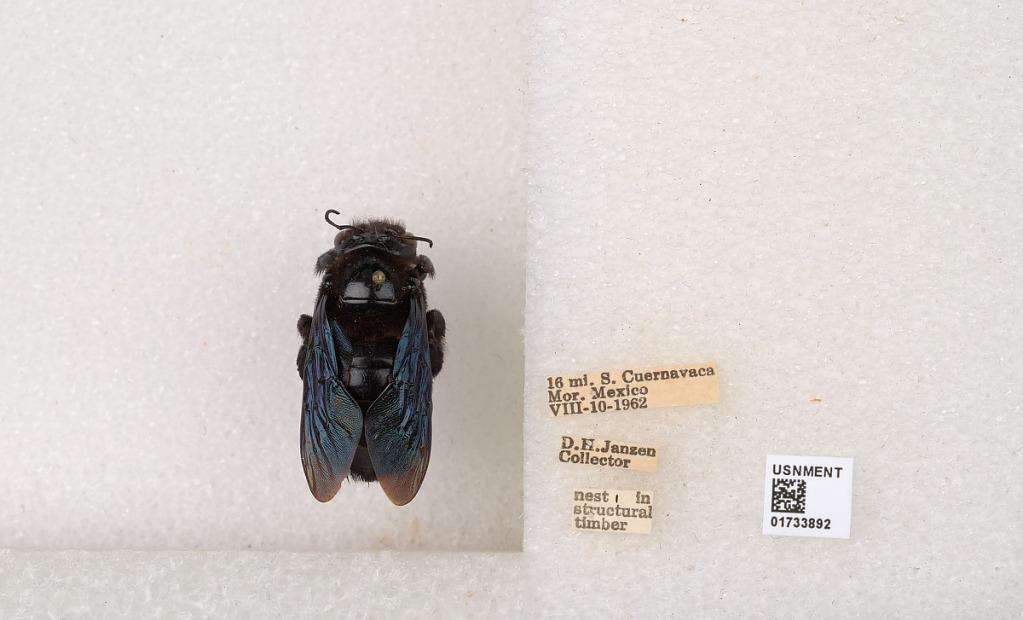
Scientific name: Xylocopa (Megaxylocopa) fimbriata Fabricius
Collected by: D. Janzen
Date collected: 1962-8-10
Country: Mexico
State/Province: Morelos
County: Cuernavaca
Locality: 16 mi. S. Cuernavaca